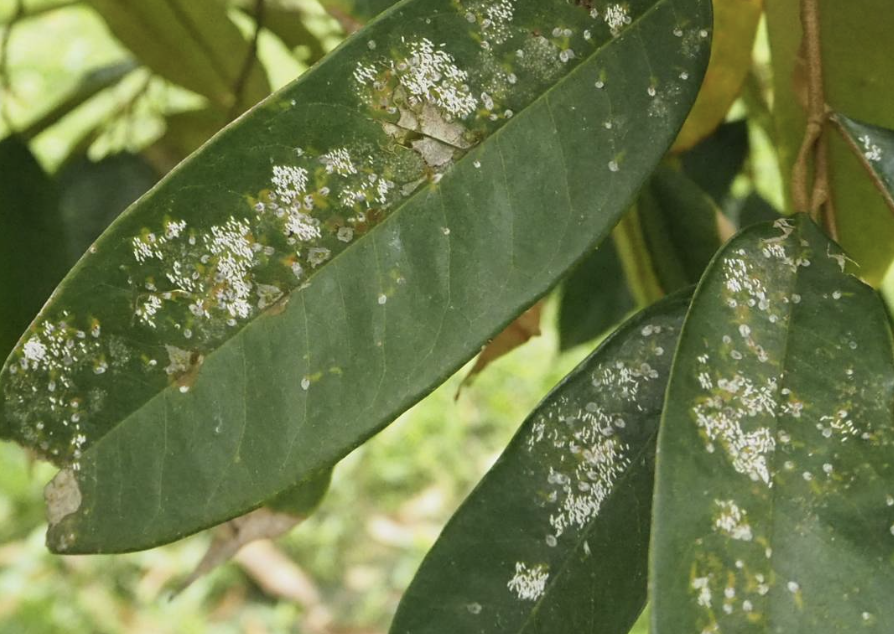
Label: mealybug_infestation